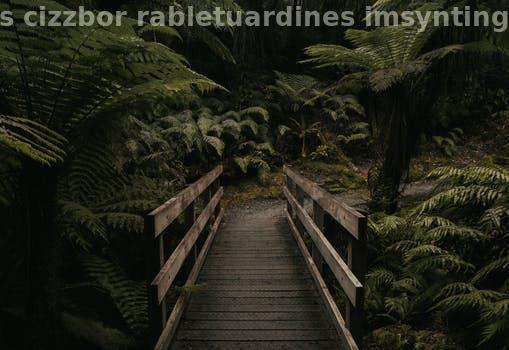
Label: Watermark